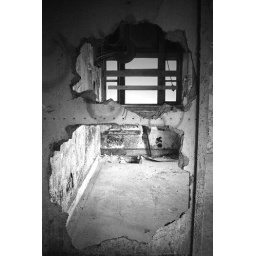
Two giant holes in the wall at an abandoned train station near Canton, Ohio